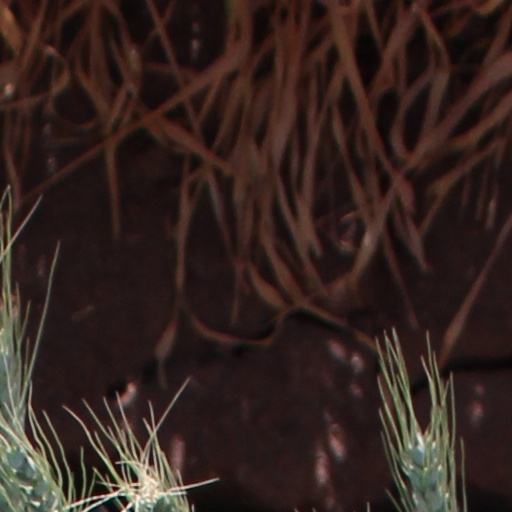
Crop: wheat